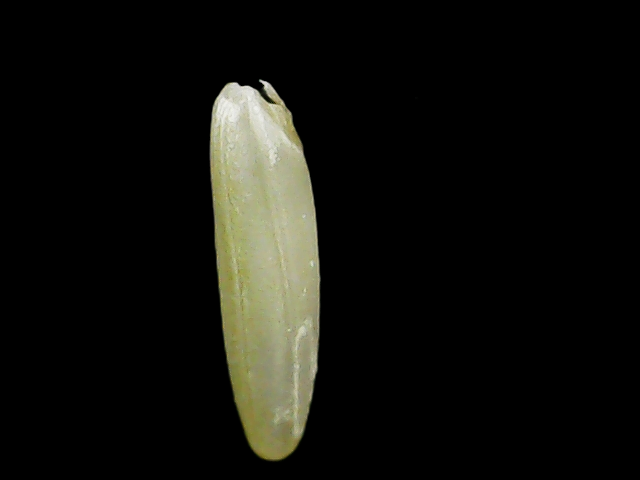
Rice variety: Binadhan25